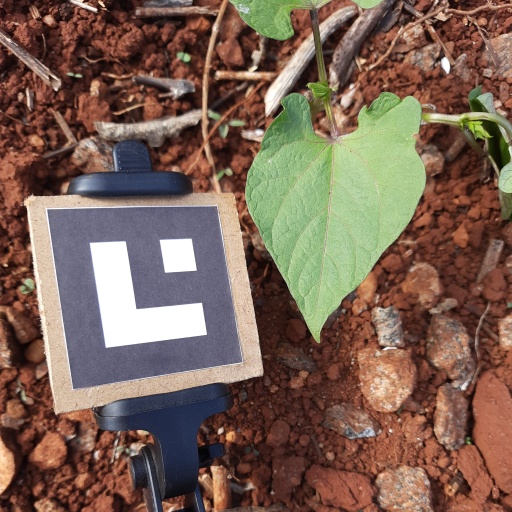
Observations: wavy surface, eating holes in the edge, under cloudy sky